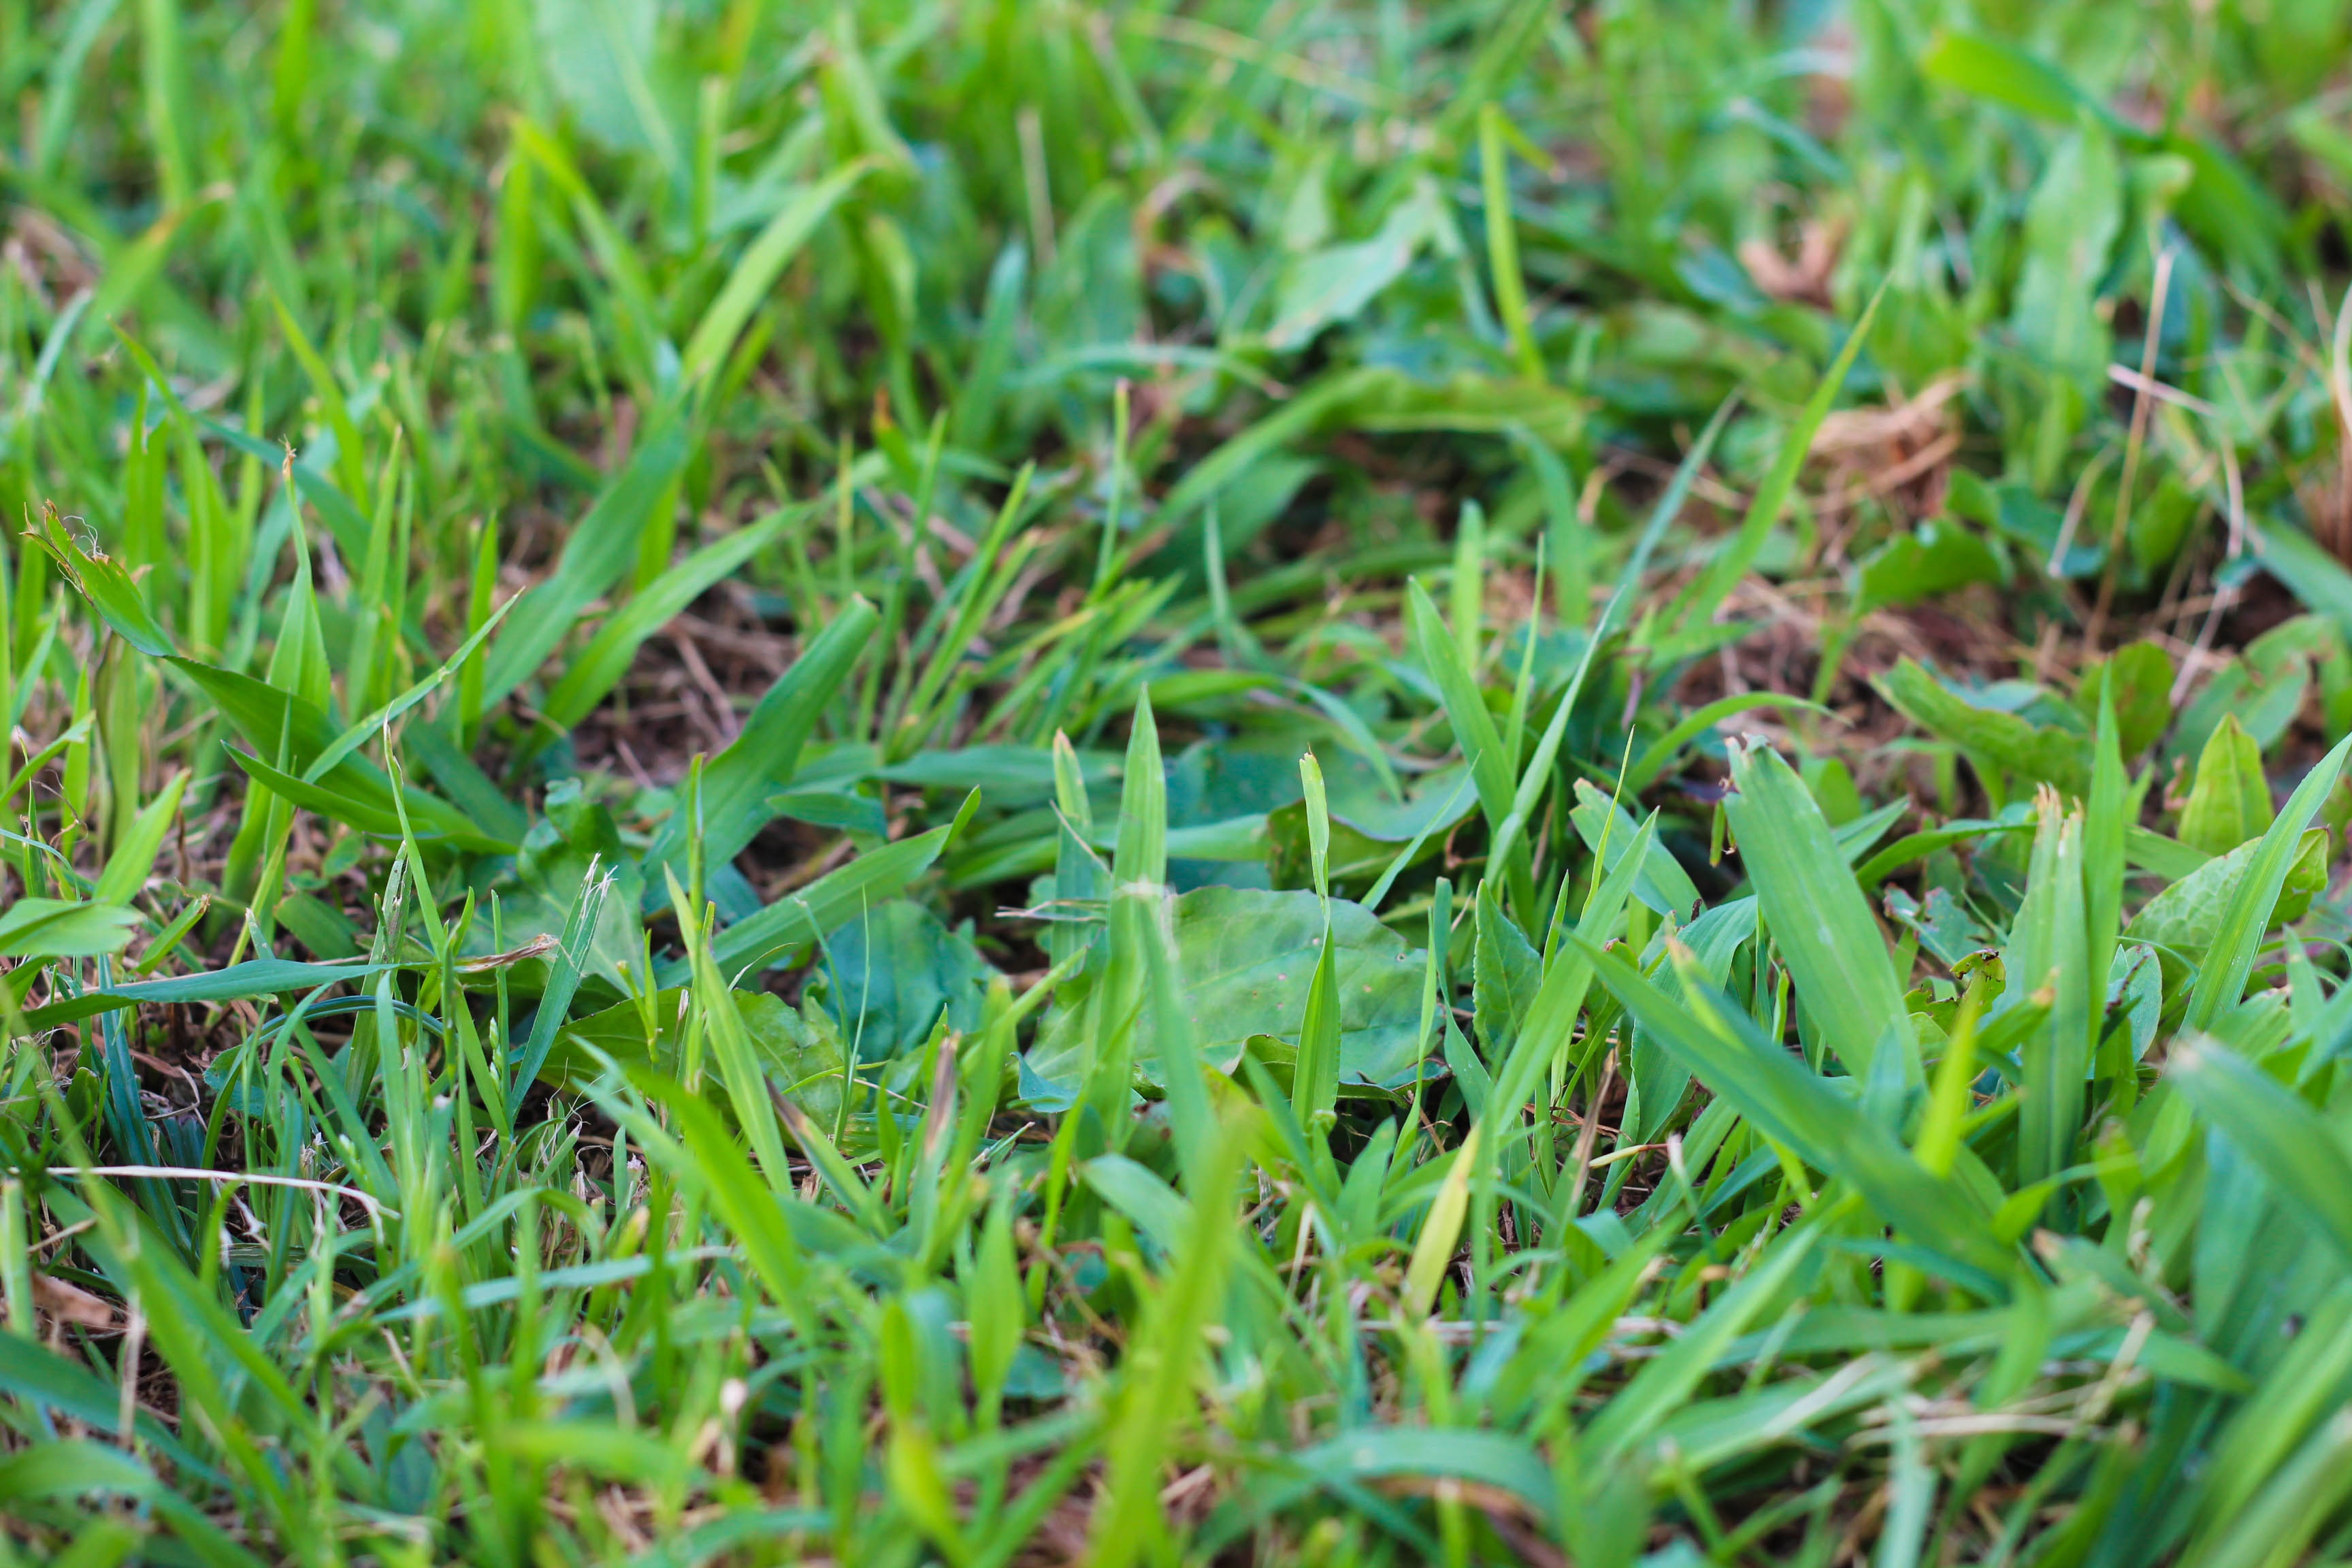
nature, grass, plant, lawn, meadow, leaf, flower, spring, green, crop, fresh, soil, botany, flora, wildflower, outdoors, grassland, macro photography, flowering plant, grass family, land plant